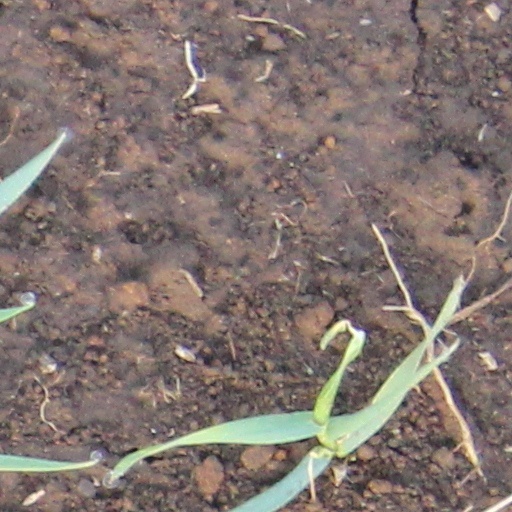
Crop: wheat